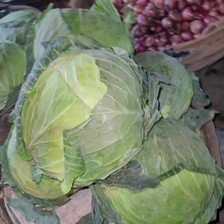
Label: others